French ironclad Indomptable

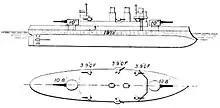
Line-drawing of the "Terrible" class after refit

"Indomptable" served with the Reserve Squadron of the Mediterranean Fleet in 1893; at that time, the squadron also included her sisters "Terrible" and "Caïman" and the ironclads "Colbert", , , , and . In 1894, "Indomptable" had been reduced to the 2nd Division, Reserve Squadron, along with "Colbert". She served in the fleet maneuvers in the Mediterranean that year, which included an initial period of exercises from 1 to 10 July and then larger-scale maneuvers from 17 to 28 July. She remained in the unit the following year, by which time the Reserve Squadron included "Terrible", "Caïman", "Richelieu", and "Amiral Duperré". By 1896, she had been removed from the Reserve Squadron. The following year, she began the extensive modernization at Toulon, beginning with the installation of new boilers in early 1897. She carried out sea trials to evaluate the new boilers from 2 to 3 July.